Virtual reality applications

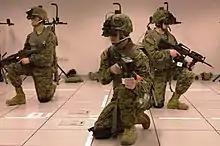

In 1982, Thomas A. Furness III presented the United States Air Force with a working model of his virtual flight simulator, the Visually Coupled Airborne Systems Simulator (VCASS). The second phase of his project, which he called the "Super Cockpit", added high-resolution (for the time) graphics and a responsive display. The United Kingdom has been using VR in military training since the 1980s. The United States military announced the Dismounted Soldier Training System in 2012. It was cited as the first fully immersive military VR training system.